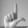
ASL letter: L